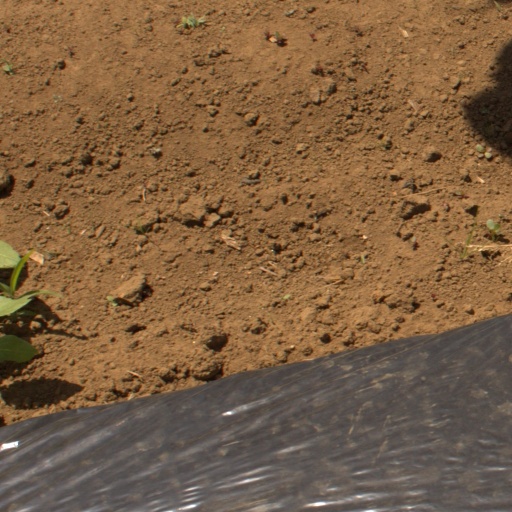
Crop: Jerusalem artichoke